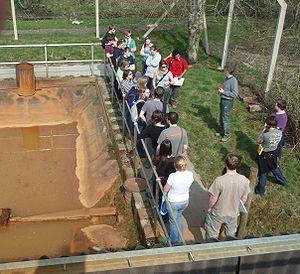
Étudiants de l'Université d'Aberystwyth visitant la lagune de traitement des lixiviats du site d'enfouissement Nantmel, Powys. (photo prise du sommet d'une Tour à biofilm (""Biofilm tower"") qui favorise un biofilm aérobie devant dégrader la plupart des composés organiques, fixer les ions métalliques en formes oxydés ou insolubles (par exemple, en transformant le fer ferreux en fer ferrique), oxyder l'Ammoniaque (via une phase nitrite) en nitrate, précipiter d'autres métaux que l'on retrouvera dans les boues de la lagune sous forme d'hydroxydes ferriques (source)."